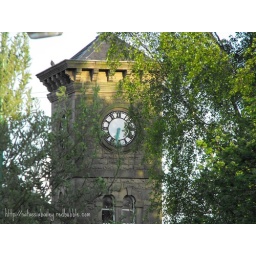
School clock tower framed by trees